Sky position (RA, Dec in degrees): 176.833, 7.879
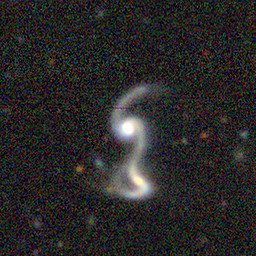
Galaxy morphology: Merging Galaxies